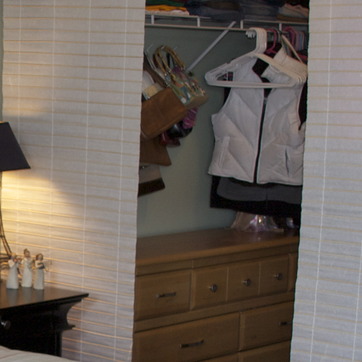
Material: painted